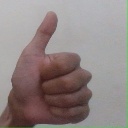
अक्षर: थ